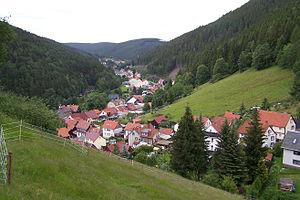
Luisenthal est une commune allemande de l'arrondissement de Gotha, en Thuringe, et qui est administrée par la ville voisine d'Ohrdruf.